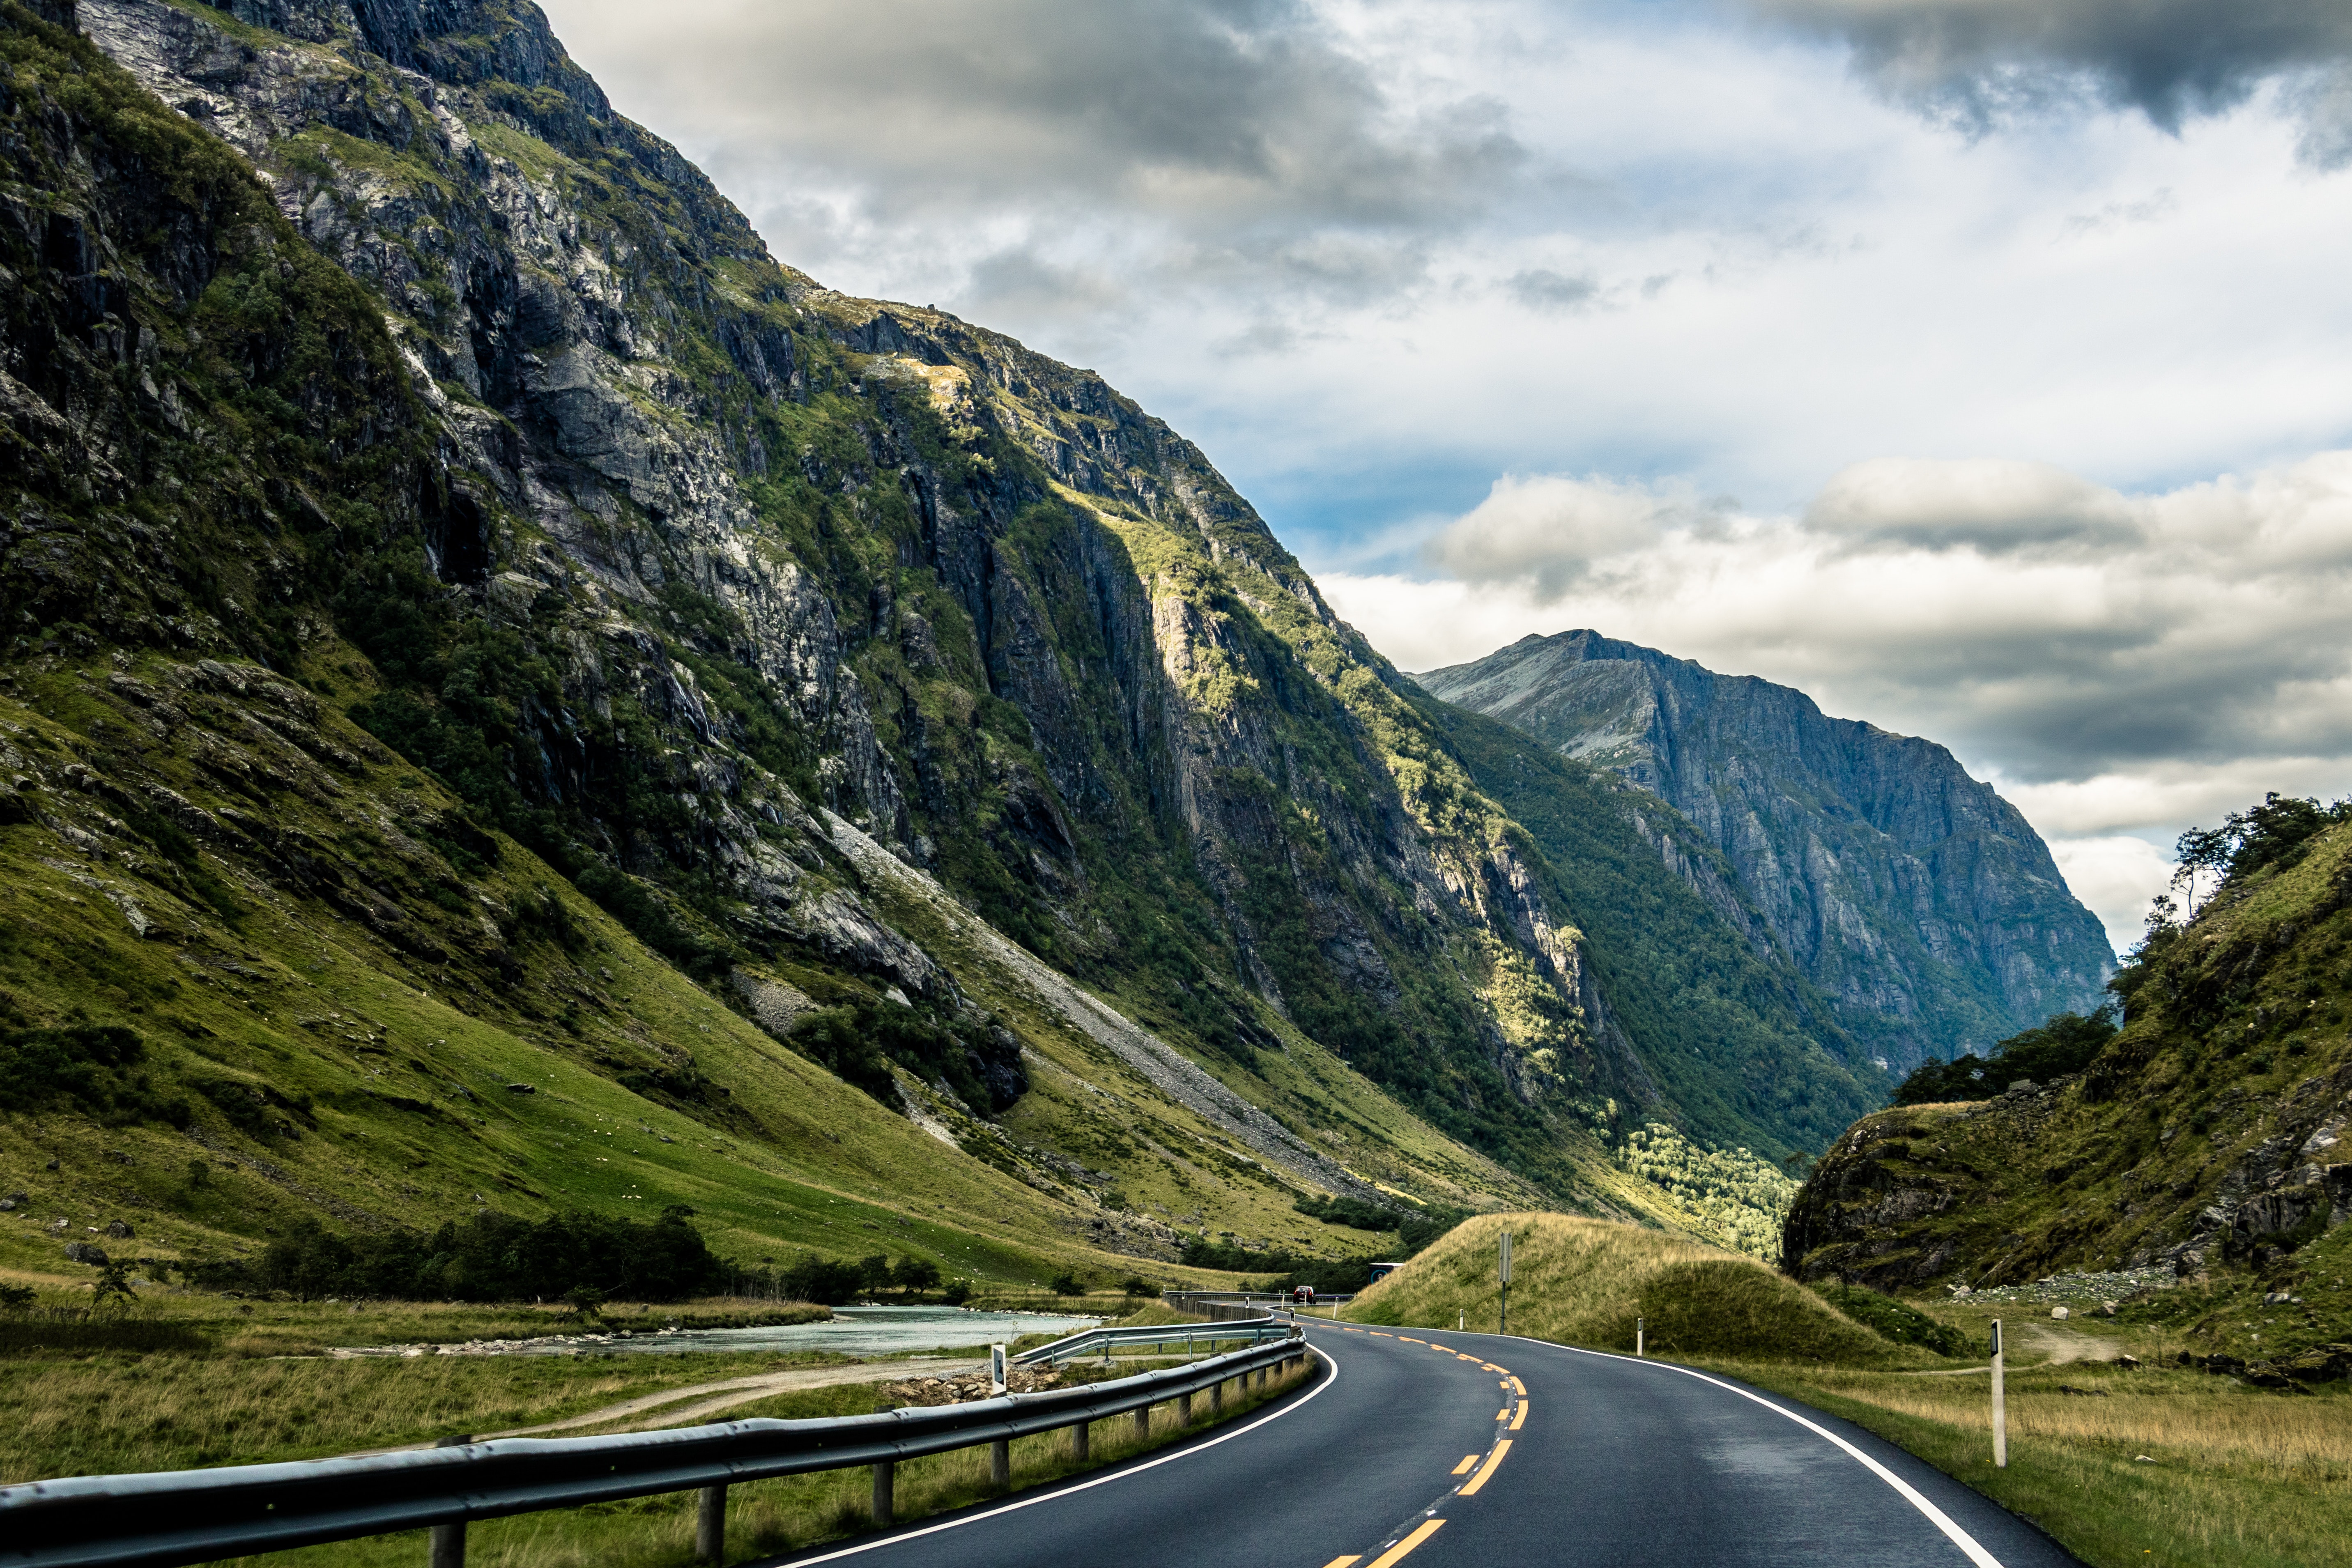
road, mountainous landforms, highland, nature, mountain, sky, highway, mountain pass, wilderness, infrastructure, cloud, mountain range, fjord, mount scenery, fell, tree, road trip, valley, hill, terrain, landscape, grass, national park, alps, hill station, plant, elevation, glacial landform, meteorological phenomenon, bank, controlled access highway